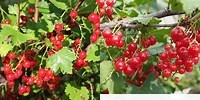
Label: redcurrant